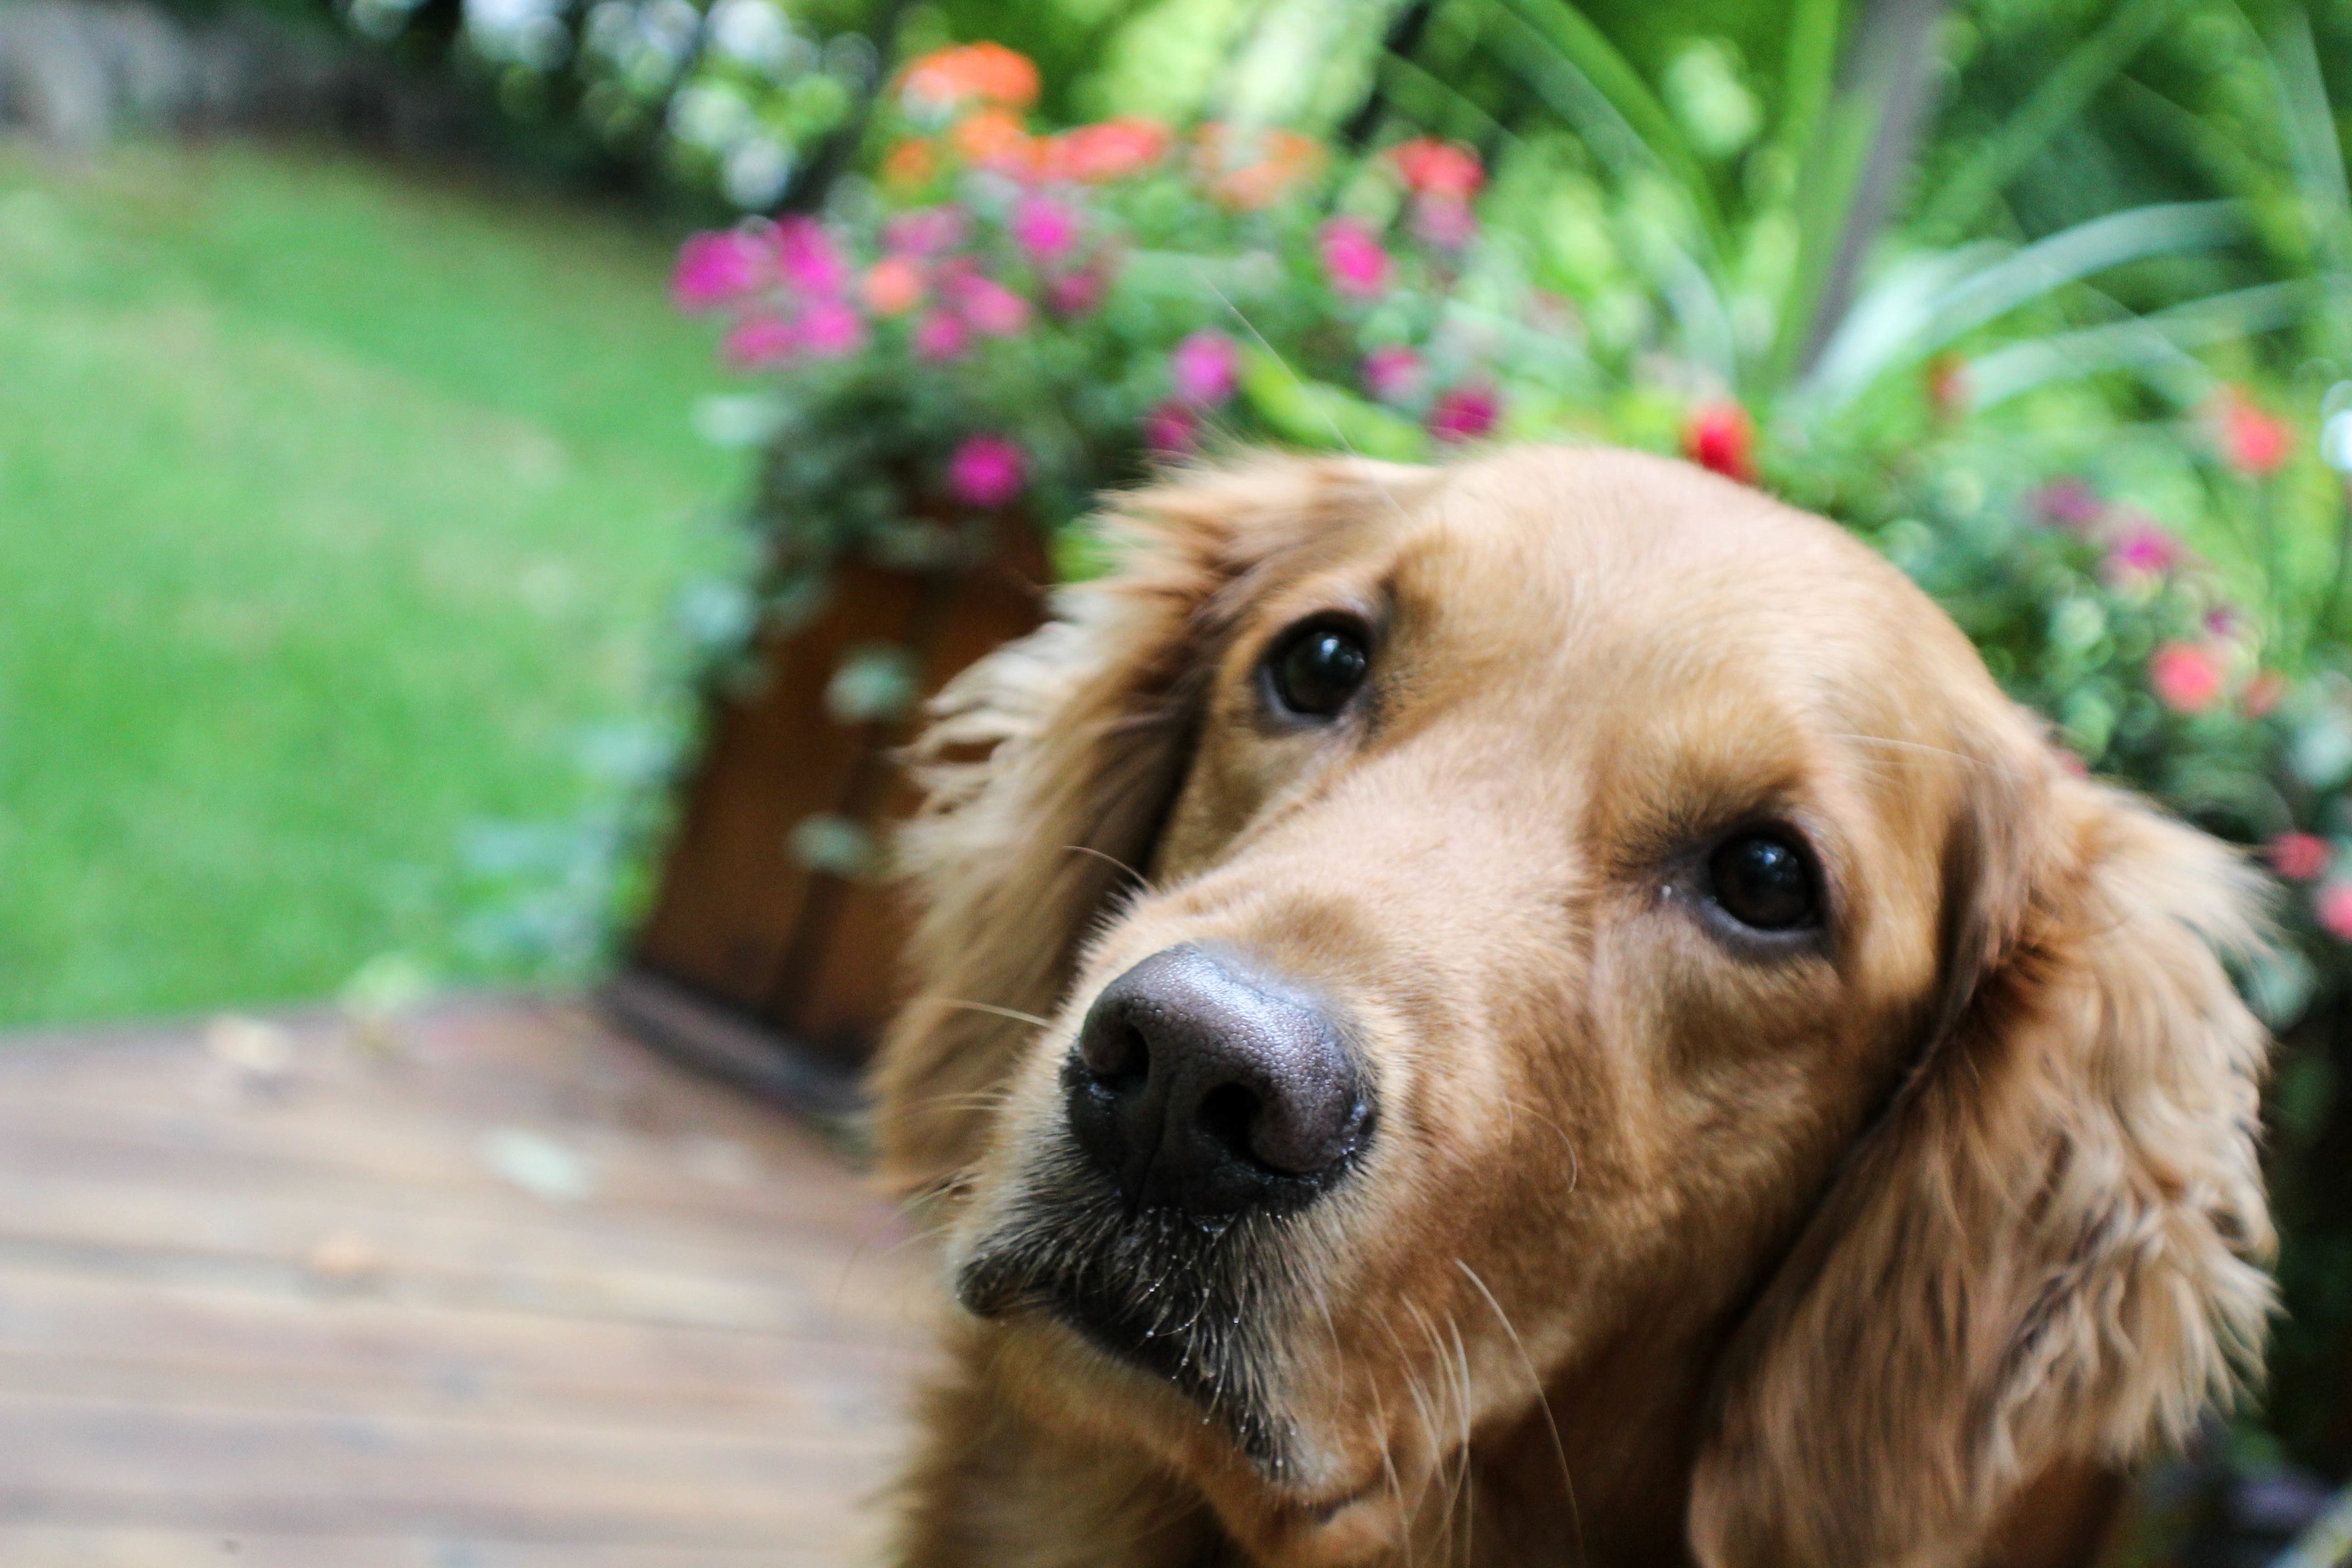
puppy, dog, mammal, spaniel, golden retriever, vertebrate, dog breed, setter, dog like mammal, english cocker spaniel, dog crossbreeds